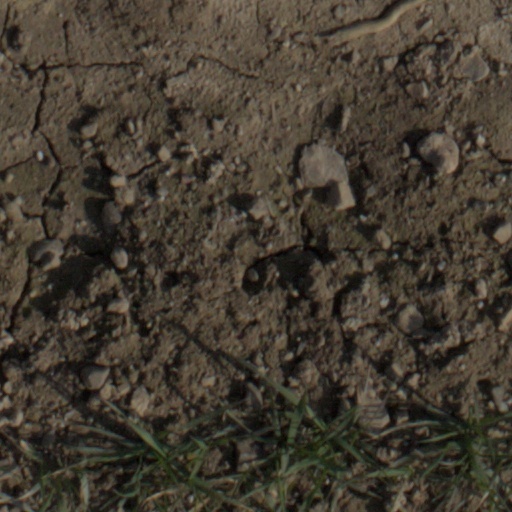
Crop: wheat